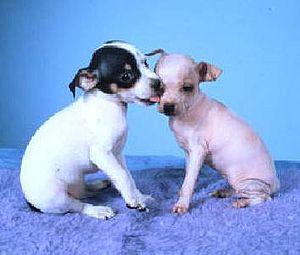
L'American Hairless terrier est une race de chien anciennement considérée comme une variante du Rat Terrier .Le AHT n'est pas reconnu par la FCI mais il appartient au Groupe des terriers. Il a été reconnu le 1ᵉʳ janvier 2004 par le United Kennel Club qui considère l'AHT comme une race séparée de terriers.